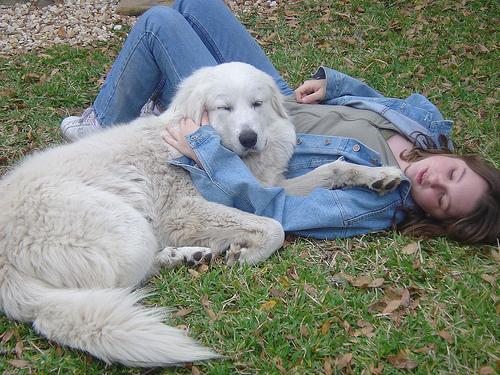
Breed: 225-n000073-Great_Pyrenees